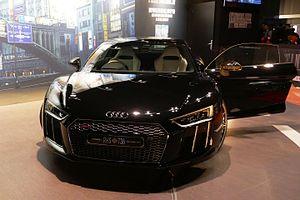
Final Fantasy XV, annoncé originellement sous le titre Final Fantasy Versus XIII, est un jeu vidéo de la célèbre série Final Fantasy, développé et édité par Square Enix, sorti le 29 novembre 2016 sur les consoles PlayStation 4 et Xbox One. Une Windows Edition et une Royal Edition sont sorties le 6 mars 2018.
Kingsglaive: Final Fantasy XV est un film de science-fiction japonais en animation 3D, tourné en capture de mouvement, réalisé par Takeshi Nozue et distribué en 2016 en parallèle au jeu vidéo Final Fantasy XV.